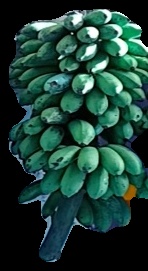
Variety: rasbale
Grade: grade2